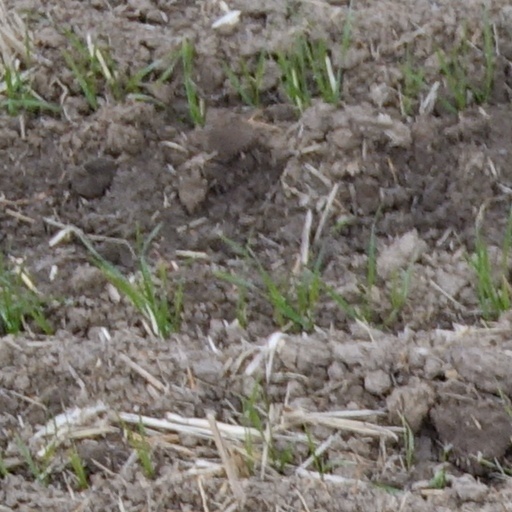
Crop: wheat